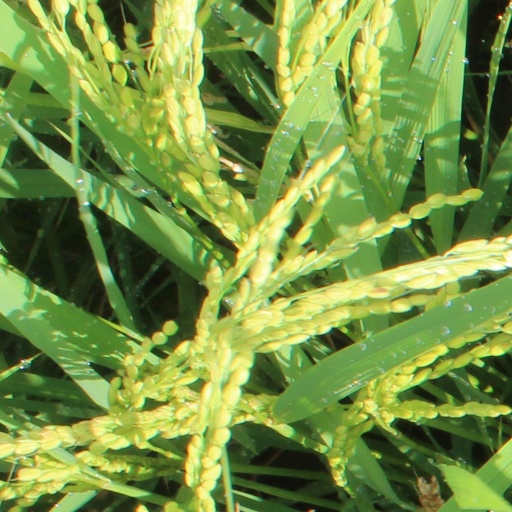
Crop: rice